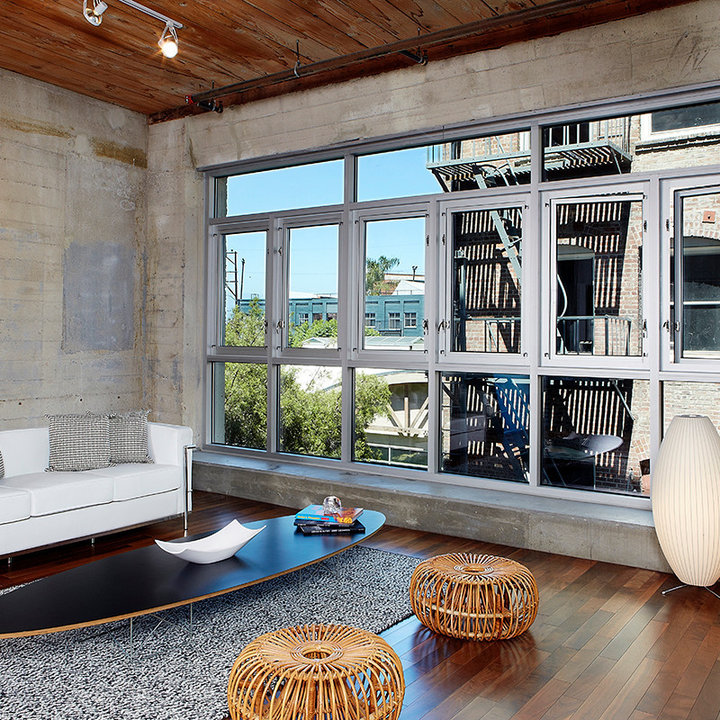
Style: Industrial